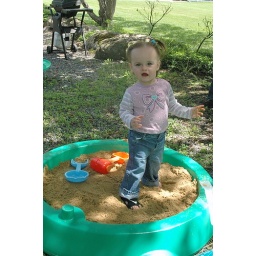
Mia in her new sand box